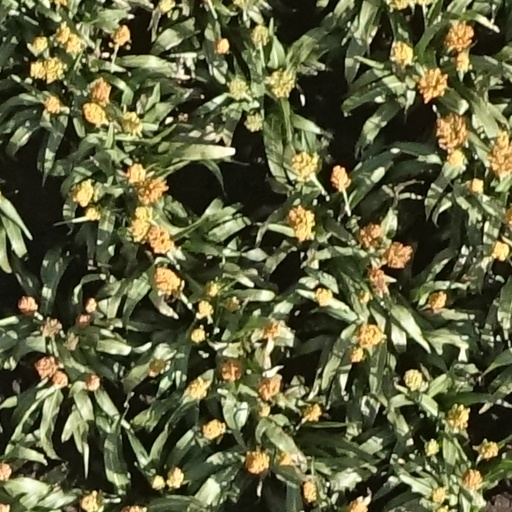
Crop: sorghum